Upper Brittany

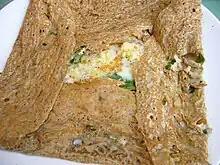
A galette

Together with other factors, this has led to other differences throughout history. The Revolt of the "Papier Timbré" of 1675 was more ferocious in Lower Brittany than in Upper, but the "Chouannerie", a royalist uprising in the west of France against the French Revolution, the Republic, and the First Empire, enjoyed more support in Upper Brittany than in Lower. Upper Brittany accounted for some sixty per cent of the province's emigrants to French Canada, with especially high rates of emigration from Nantes and Ille-et-Vilaine, despite having a smaller population than Lower Brittany until the middle of the 20th century.